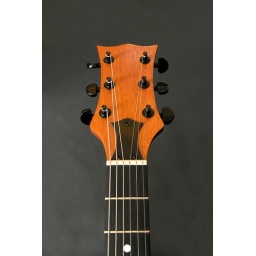
Headstock detail of my guitar. Design for the curvature for the wooden and plastic parts were done by me.